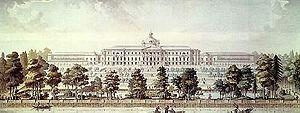
Le prince Alexandre Mikhaïlovitch Galitzine, né le 6 novembre 1723 et mort le 15 novembre 1807 à Moscou, est un aristocrate russe qui fut diplomate et vice-chancelier de l'Empire.